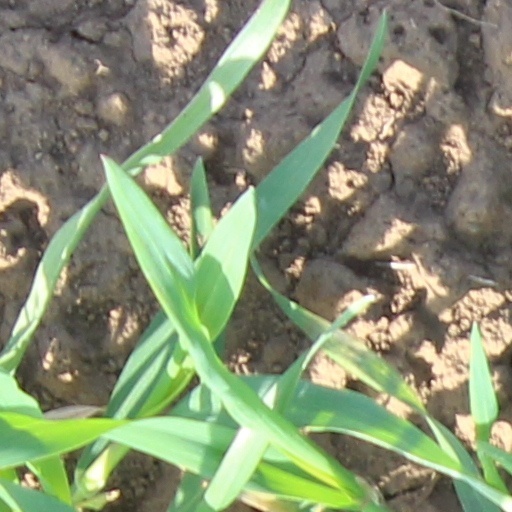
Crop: wheat